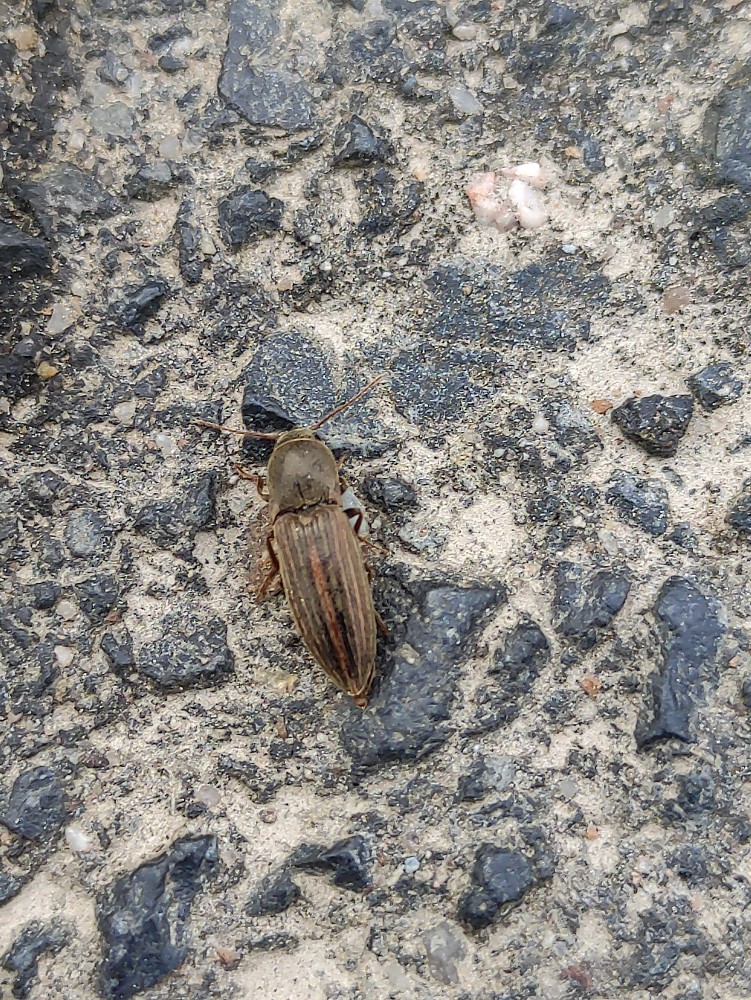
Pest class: clickbeetles_wireworms